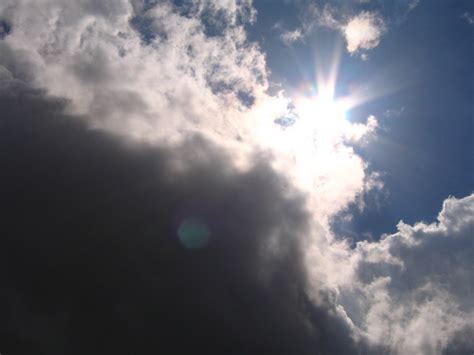
Weather: sun or clear